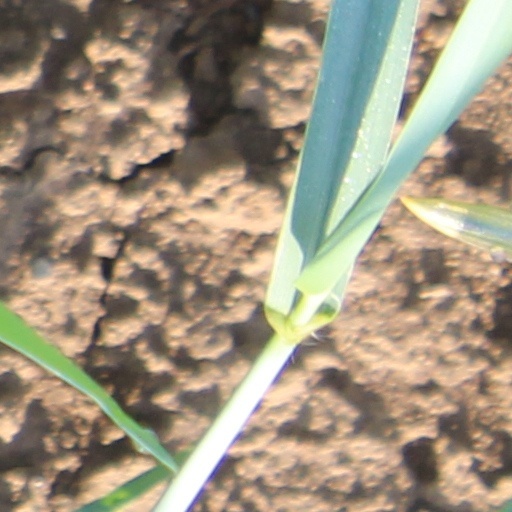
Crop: wheat